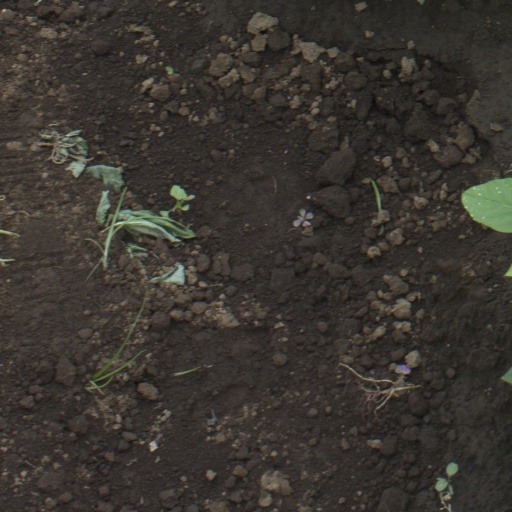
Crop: soybean